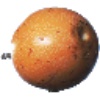
Label: Granadilla 1